Coonass

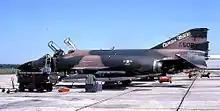
McDonnell F-4C Phantom in Vietnam War camouflage, with "Coonass Militia" painted on the tail (1981)

Coonass, or Coon-ass, is a term for a person of Cajun ethnicity. Some view it as derogatory; however, many Cajuns embrace the name.